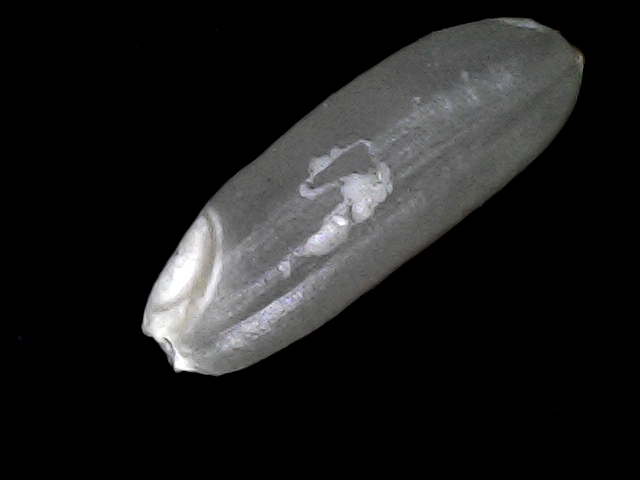
Rice variety: BD30